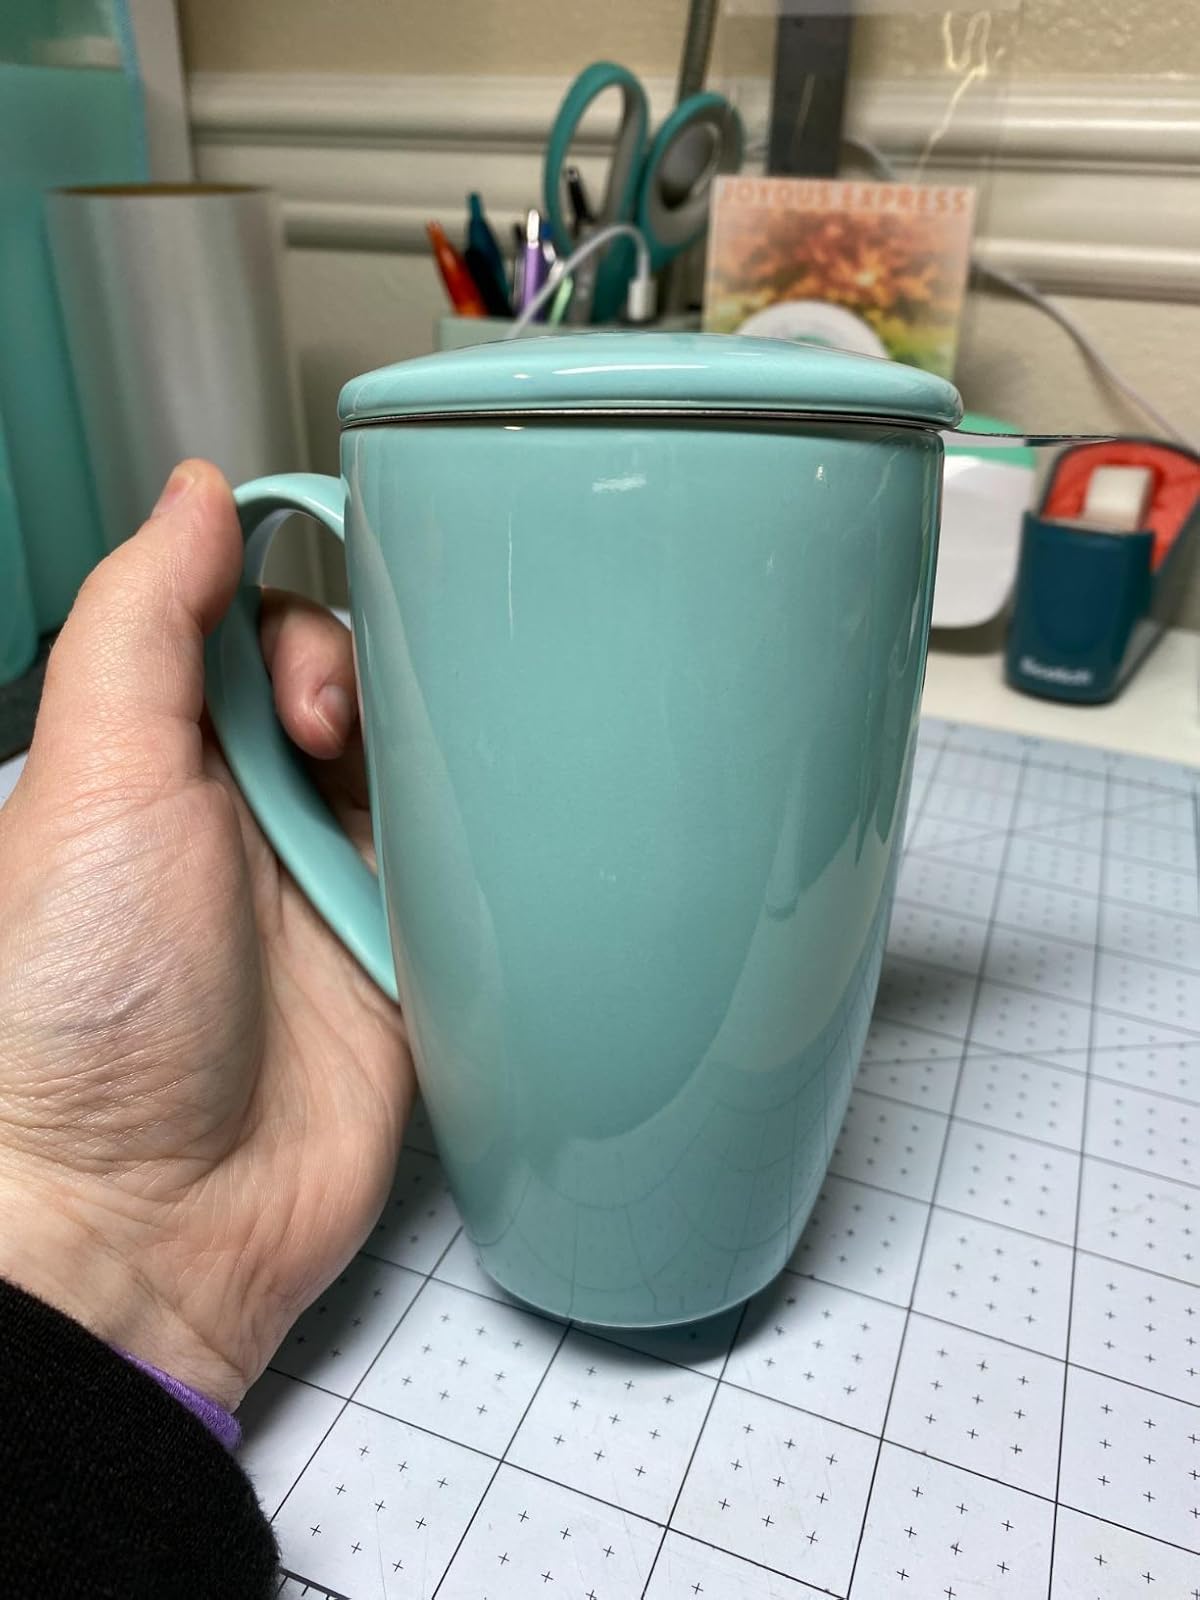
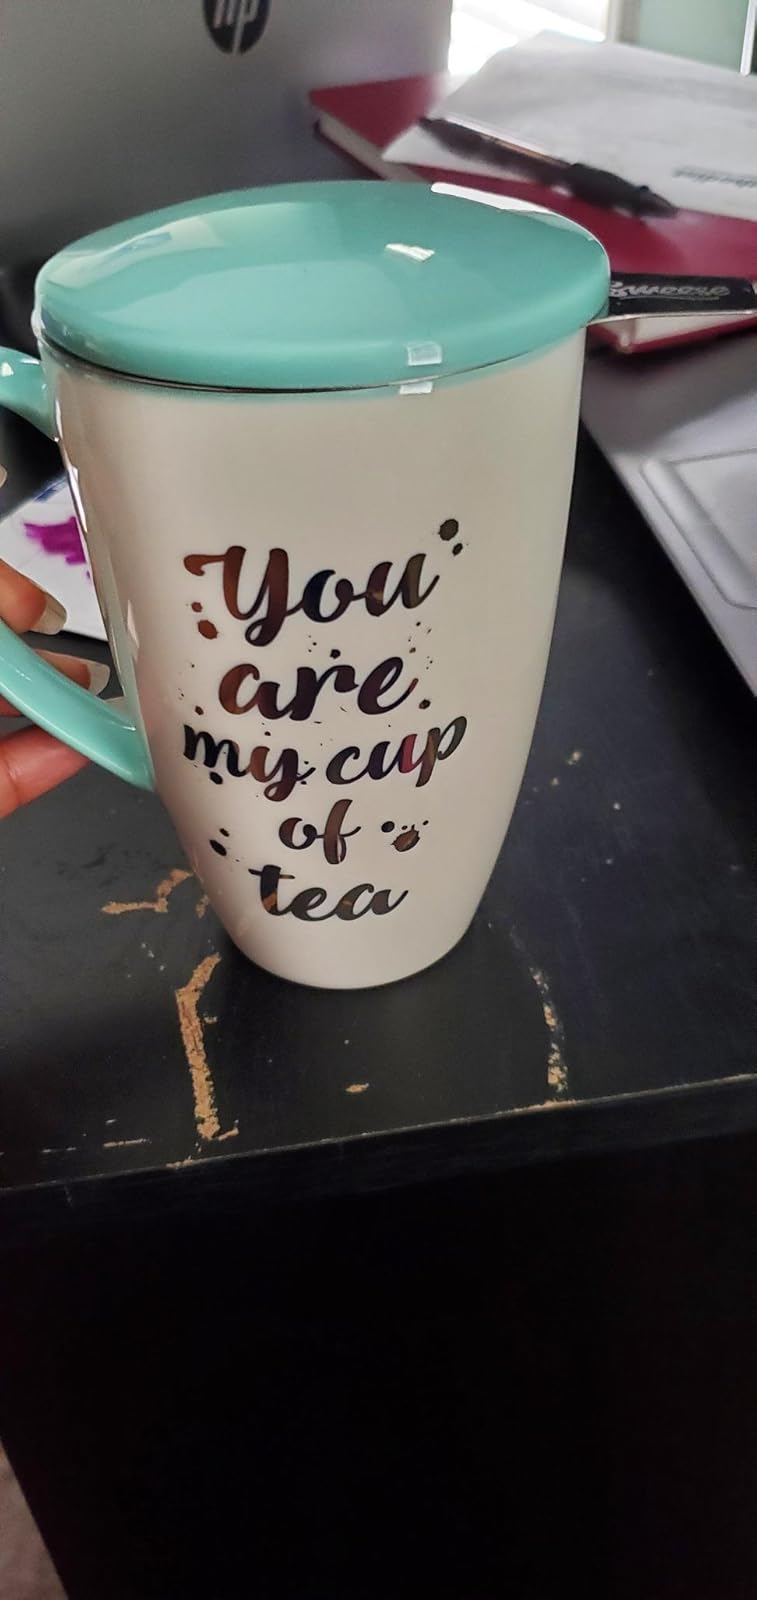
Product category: items_mug
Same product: no